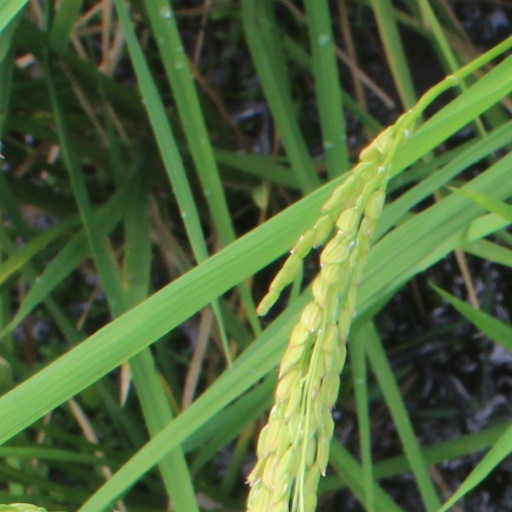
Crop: rice